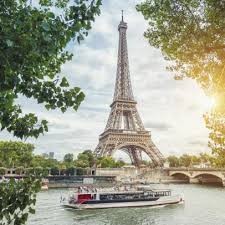
Landmark: Eiffel Tower